Kalundborg

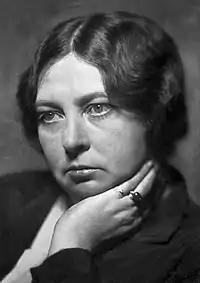
Sigrid Undset, 1928

Kalundborg Municipality has approximately 20,000 inhabitants, and its network is the most published example of Industrial Symbiosis. The history of Kalundborg Industrial Symbiosis activities began in 1961 when a project was developed and implemented to use surface water from Lake Tisso for a new oil refinery, to save the limited supplies of ground water. The City of Kalundborg took the responsibility for building the pipeline while the refinery financed it. Starting from this initial collaboration, a number of other collaborative projects were subsequently introduced and the number of partners gradually increased.